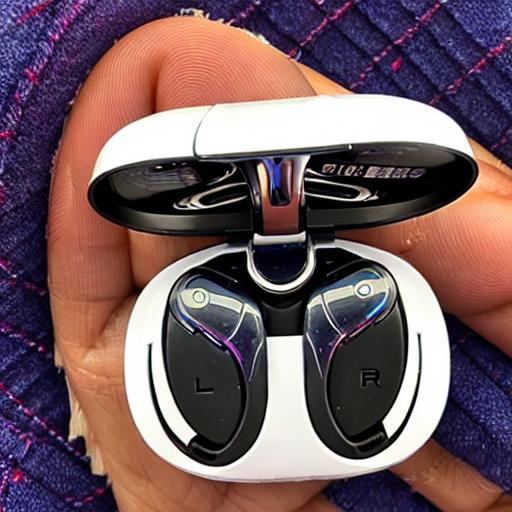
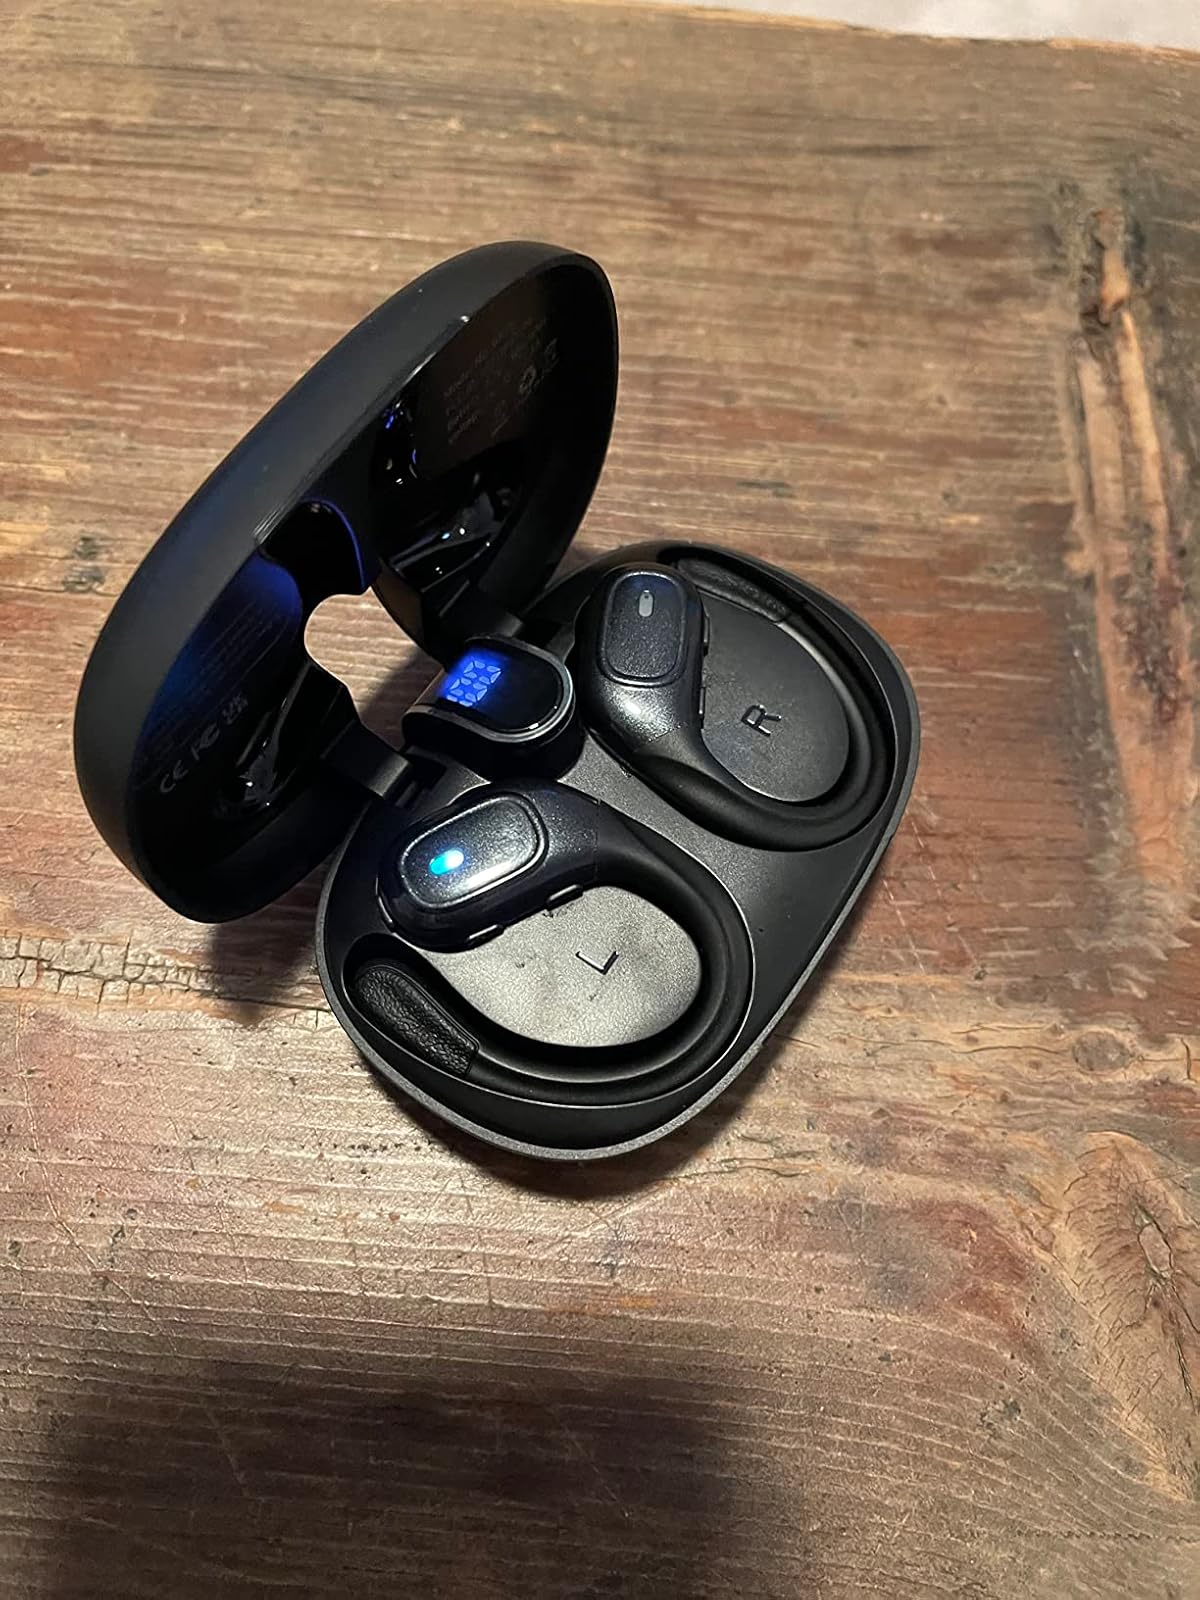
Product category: earbuds
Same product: no